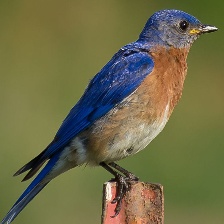
Species: EASTERN BLUEBIRD
Scientific name: SIALIA SIALIS